Callie and Marie

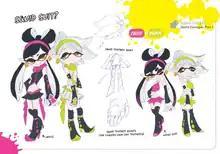
The characters went through multiple designs and outfits during development.

Callie and Marie were created for and first appeared in "Splatoon" for the Wii U in 2015. They were part of a pop duo known as the Squid Sisters, where they were the hosts of Inkopolis. Their role was to provide updates and map rotations to the player whenever they booted up the game, while being the singers behind some of the games soundtrack, such as "Calamari Inkantation". The names Callie and Marie may come from the Italian word calamari. Callie in particular was meant to invoke the image of a "Western" singer when they sang, while Marie was meant to sound like a "Folk" musician, who "put her fists into the song".